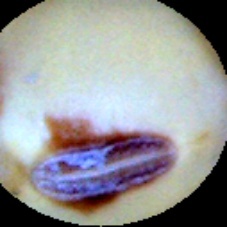
Label: Spotted